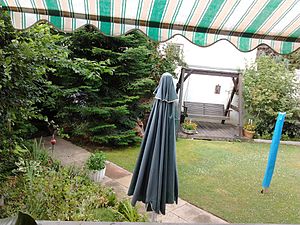
Have / Historisk
En have i Bad Salzuflen, Tyskland.
En have er et afgrænset område, med bl.a. planter, beregnet til et bestemt formål. Formålet kan være rekreation, nyttehave, havedyrkning og/eller køkkenhave. En meget stor have kaldes en park.